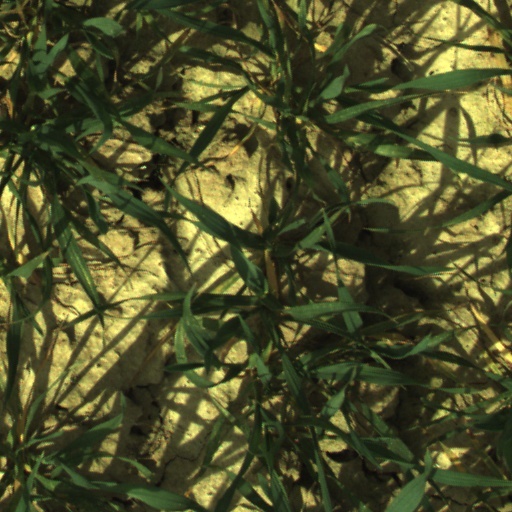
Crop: wheat